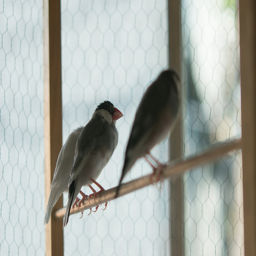
A couple of birds perched on top of a wooden stick.
Three finchs' rest on a wooden pole in a wire cage.
A group of birds that are in a cage.
Two birds are standing together on a pole near wire.
a couple of birds that are sitting on a rail next to a fence